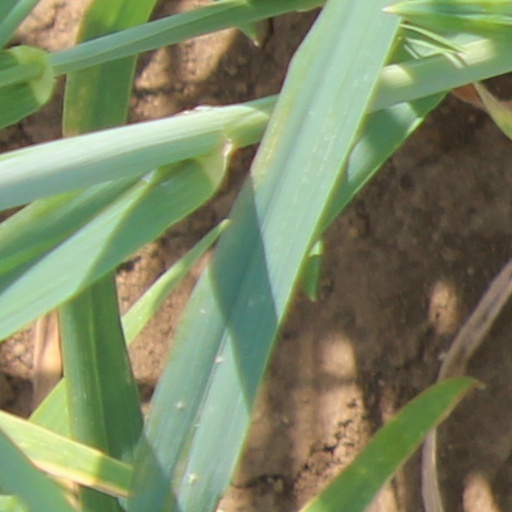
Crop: wheat